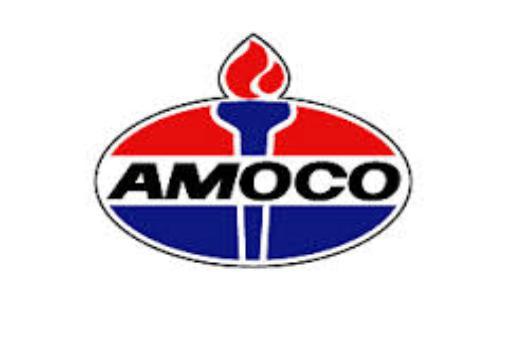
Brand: Amoco
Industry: Others